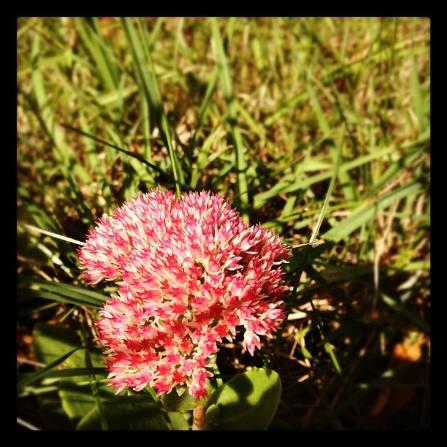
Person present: No